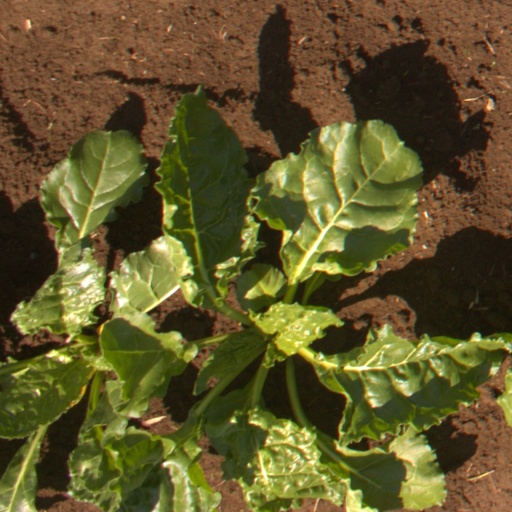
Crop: sugar beet